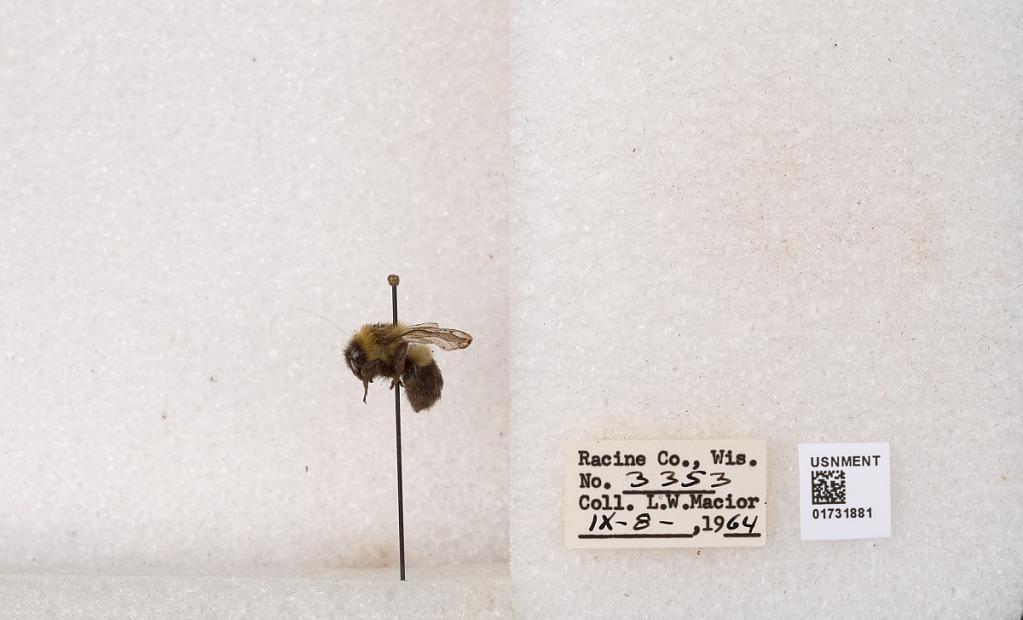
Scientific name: Bombus impatiens Cresson
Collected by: L. Macior
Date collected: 1964-9-8
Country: United States
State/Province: Wisconsin
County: Racine
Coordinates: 42.7299, -87.8123